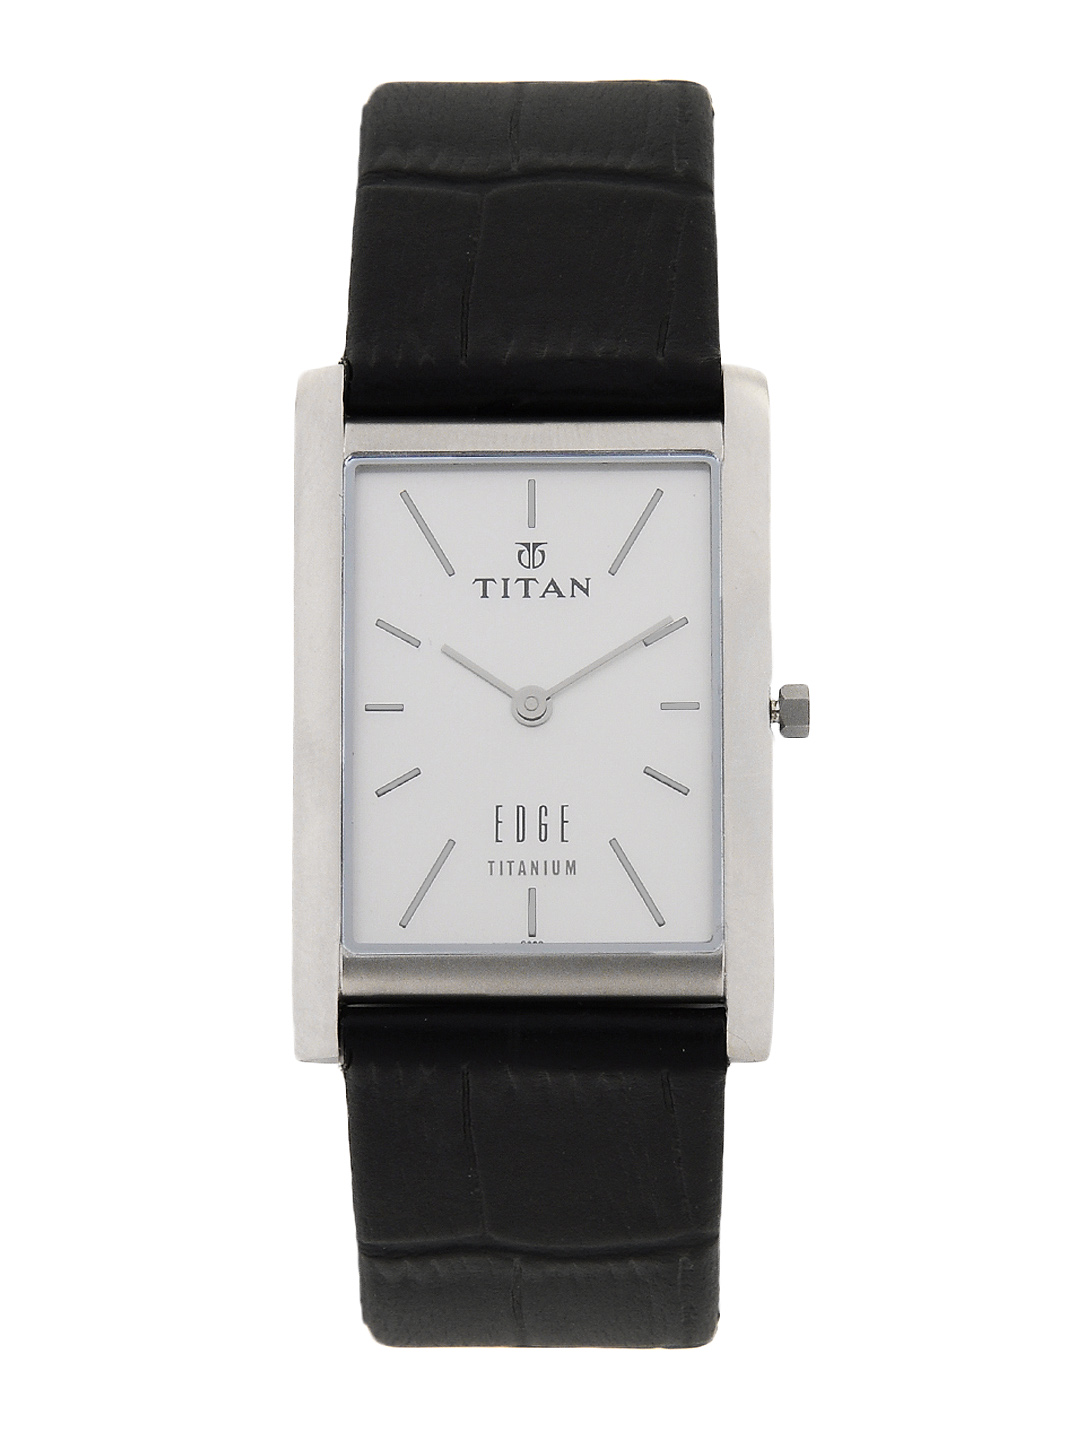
Titan Edge Men White Dial Watch
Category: Accessories / Watches / Watches
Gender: Men
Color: White
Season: Winter 2016
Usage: Formal